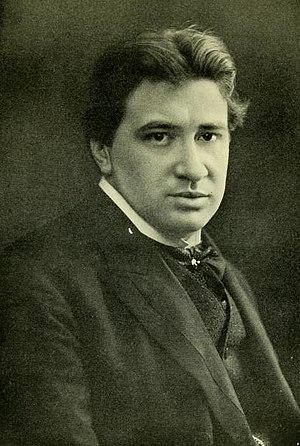
Il segreto di Susanna est un intermezzo en un acte composé par Ermanno Wolf-Ferrari basé sur un livret d'Enrico Golisciani. La première de cet opéra fut créée par Max Kalbeck au Hoftheater de Munich le 4 décembre 1909, dans une traduction en allemand.